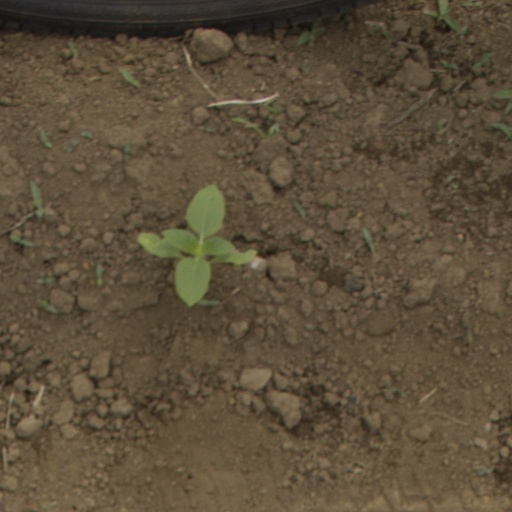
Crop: Jerusalem artichoke